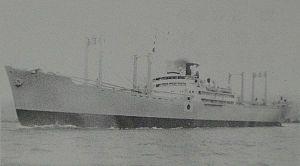
La classe Kamikawa Maru était un type de cargo japonais, servant pendant les années 1930 jusqu'à la Seconde Guerre mondiale. Quatre des cinq navires de la classe ont été convertis en transport d'hydravions pendant la guerre.